Thomas H. Hughes House

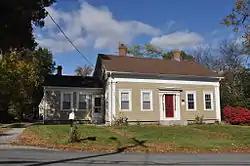

The Thomas H. Hughes House is a historic house in Johnston, Rhode Island. The -story wood-frame house was built c. 1845 by Zacharias French, and exhibits simple but well-proportioned Greek Revival style. The house is most notable as the residence for some years of Thomas H. Hughes, owner of a local dye processing factory and for whom the Hughesdale neighborhood of Johnston is named. He apparently lived in this house until 1877, when he had a larger house (no longer extant) built.